Motörhead

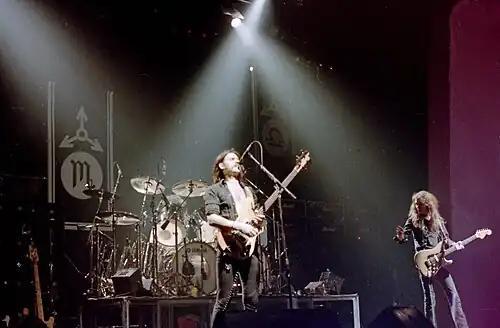
Motorhead playing at Port Talbot in 1982

Clarke left as a consequence of the band recording "Stand By Your Man", a cover version of the Tammy Wynette classic, in collaboration with Wendy O. Williams and the Plasmatics. Clarke felt that the song compromised the band's principles, refused to play on the recording and resigned, later forming his own band, Fastway. Lemmy and Taylor made numerous telephone calls to find a guitarist, including one to Brian Robertson, formerly with Thin Lizzy, who was recording a solo album in Canada. He agreed to help out and complete the tour with them. Robertson signed a one-album deal resulting in 1983's "Another Perfect Day" and the two singles from it, "Shine" and "I Got Mine".